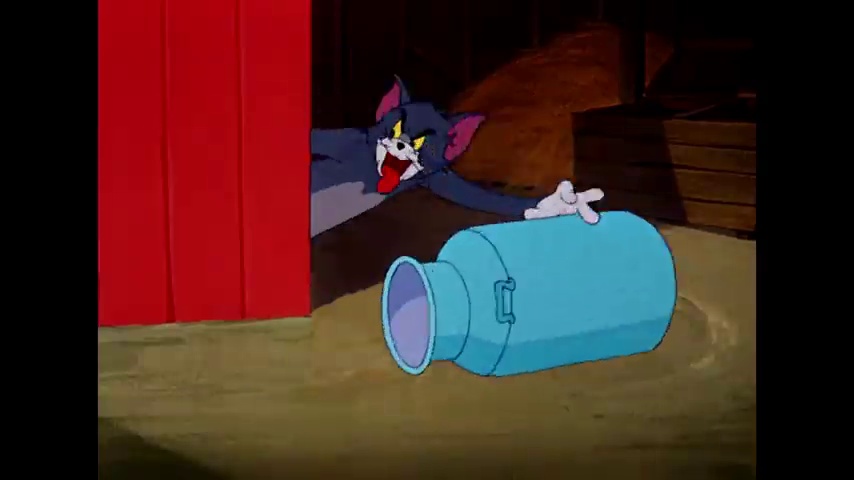
Portrait style: Cartoon Portrait